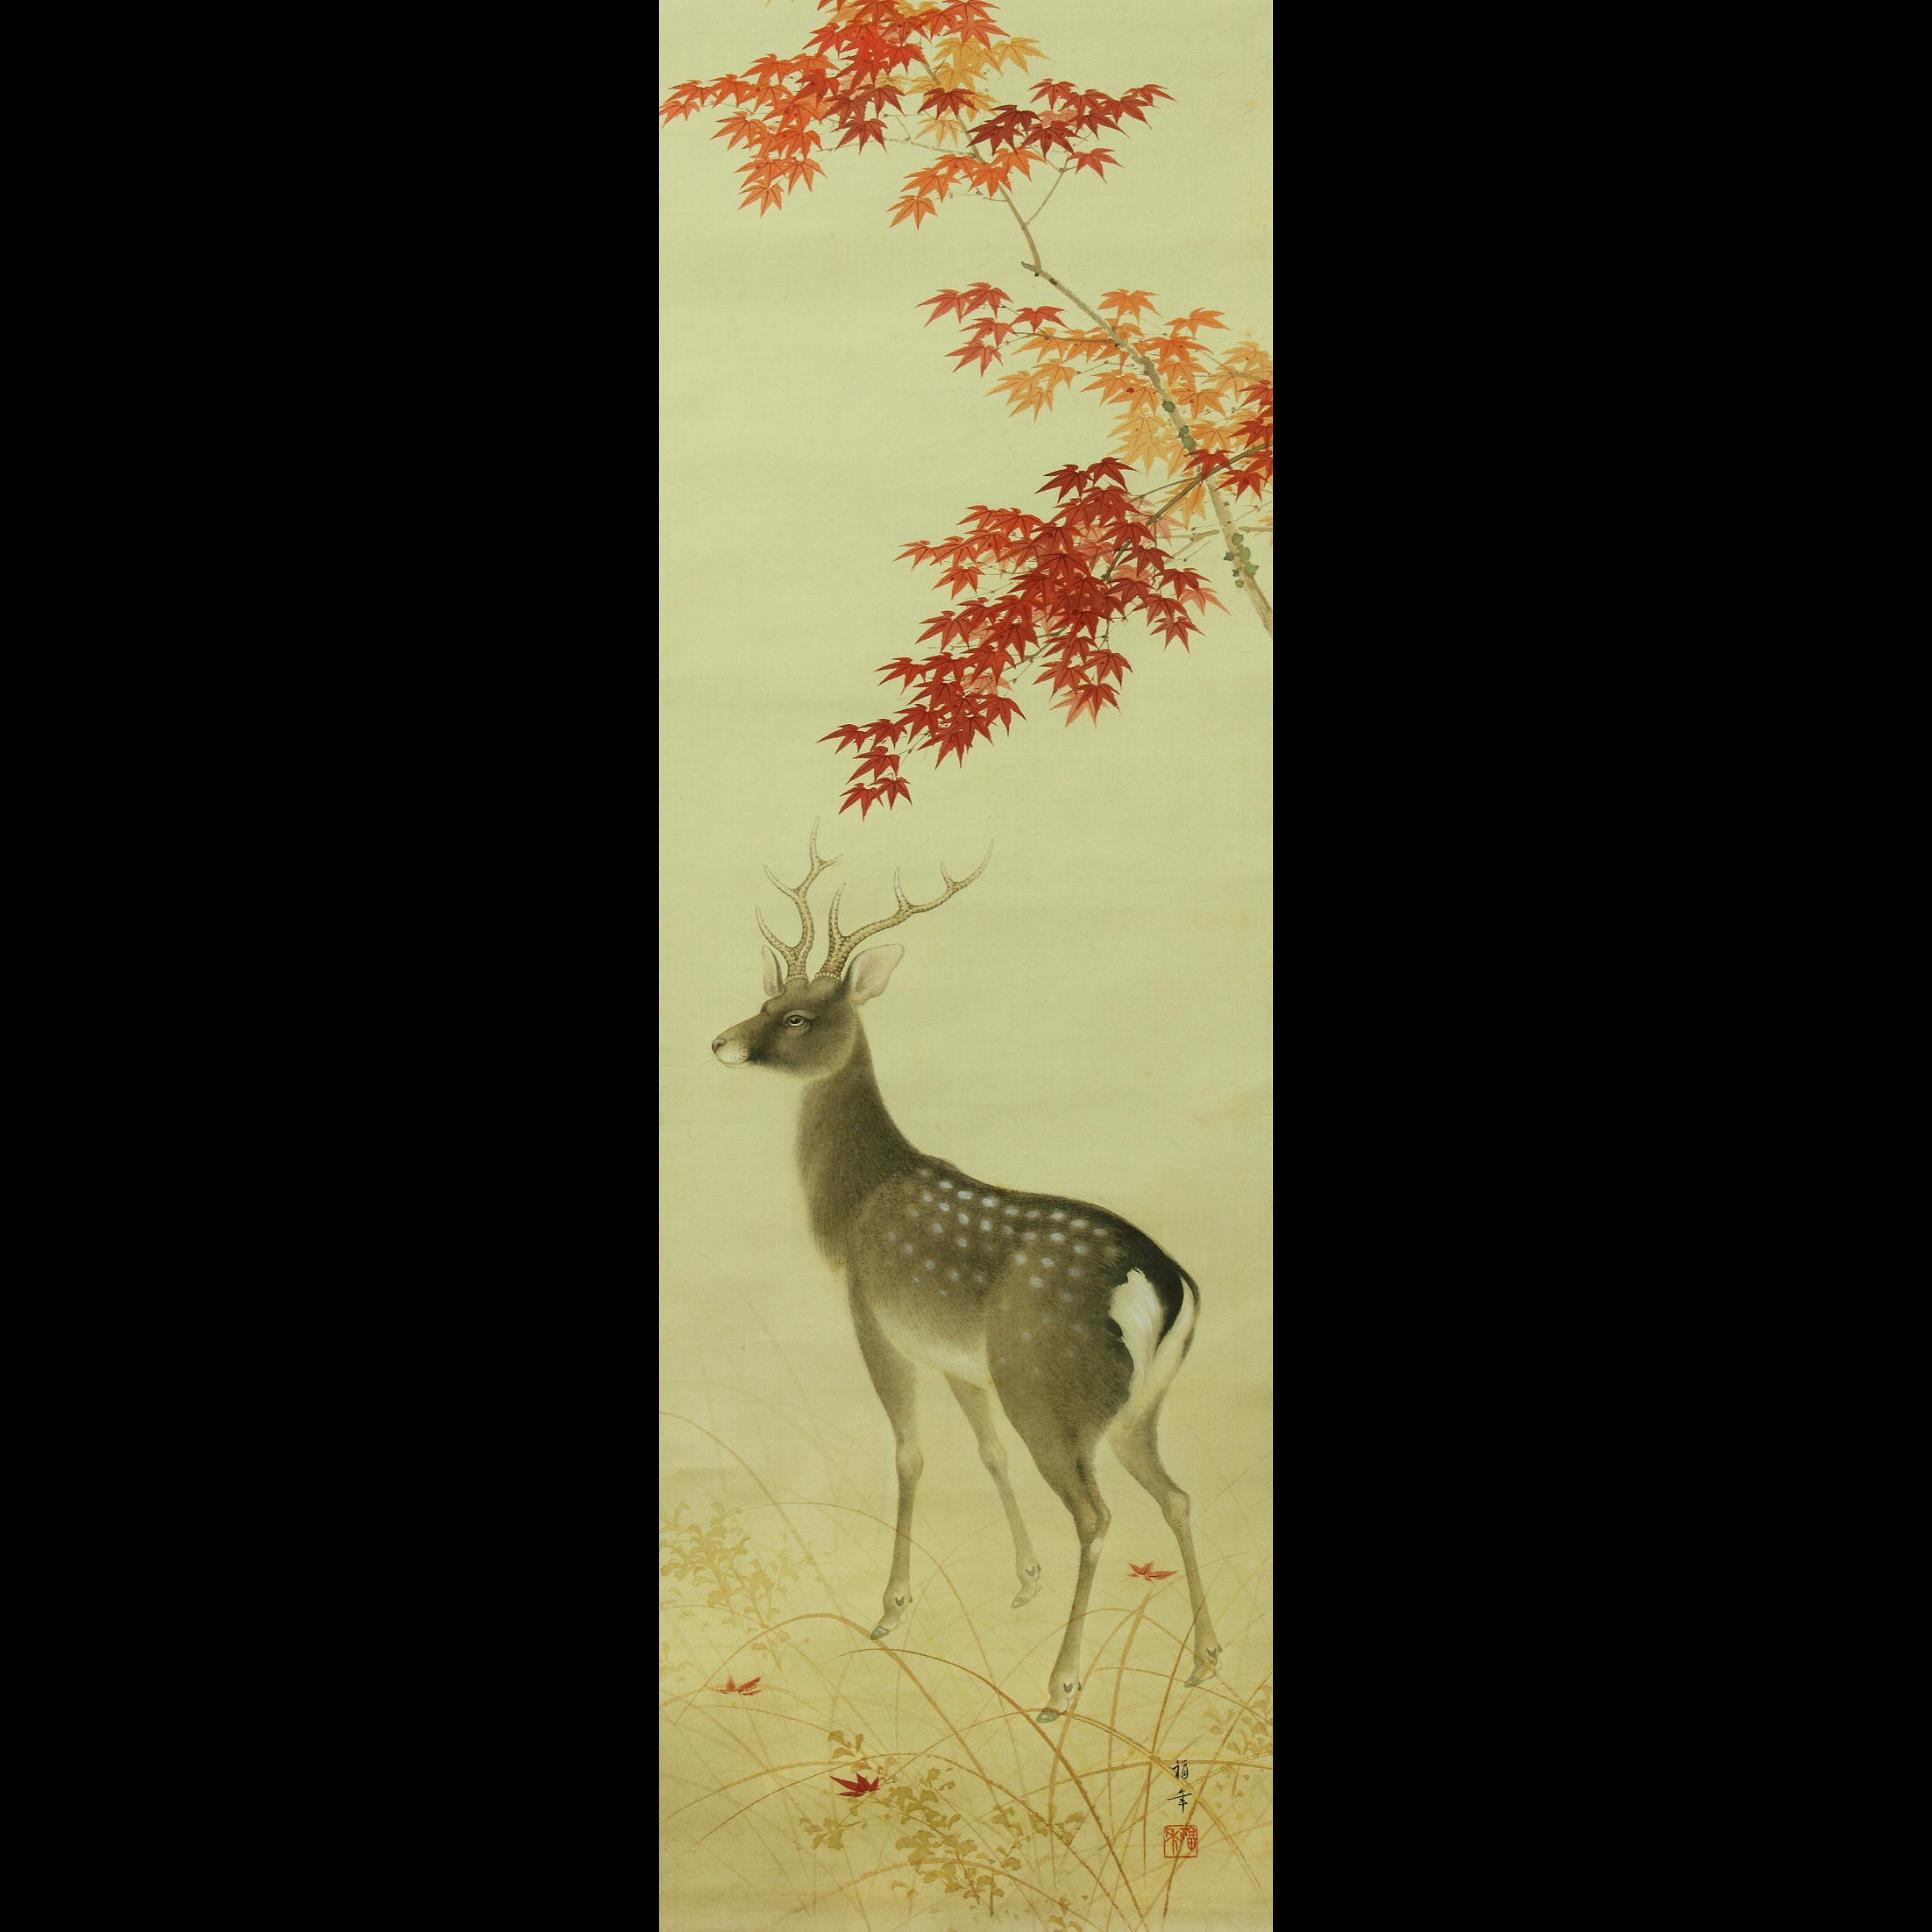
antique, asian, deer, red, stag, autumn, japan, fauna, maple, painting, leaves, giraffe, art, illustration, japanese, fall foliage, scroll, giraffidae